Dead Putting Society

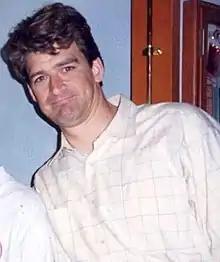
Jeff Martin, writer of "Dead Putting Society", was an experienced miniature golfer.

"Dead Putting Society" was written by Jeff Martin and directed by Rich Moore. Martin was an experienced miniature golfer and based much of the golf-related scenes in the script on his own experiences. Parts of this episode are also based on the film "The Karate Kid" (1984), including the way Bart practices for the miniature golf tournament by balancing on a trash can in a "crane position". For "Dead Putting Society", the animators went on a field trip to a local miniature golf course to study the mechanics of a golf club swing. Moore commented that the reason for this was that much of the humor on "The Simpsons" comes from making the scenery look lifelike; "The realism of the background serves as the straight man for the absurd situations."